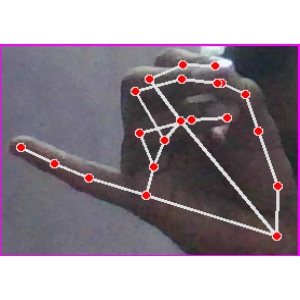
अक्षर: च